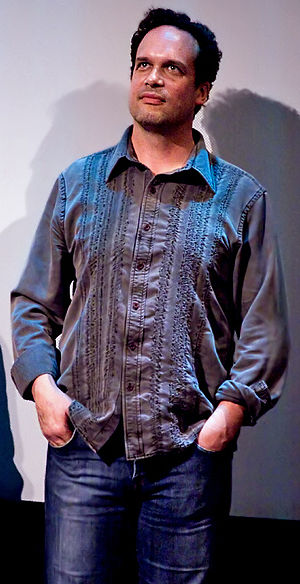
Diedrich Bader
Diedrich Bader (2009)
Karl Diedrich Bader, født 24. december 1966 i Alexandria, Virginia, er en amerikansk skuespiller og komiker.